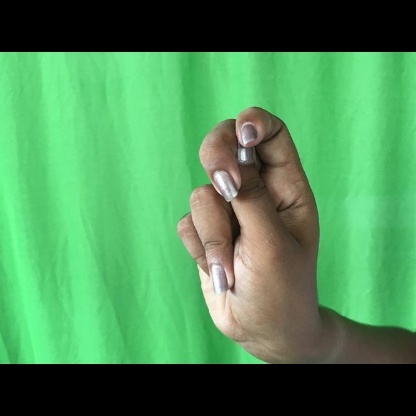
Mudra: Katakamukha